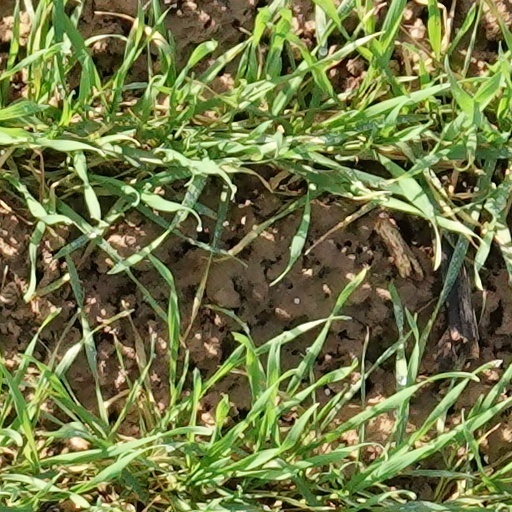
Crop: wheat